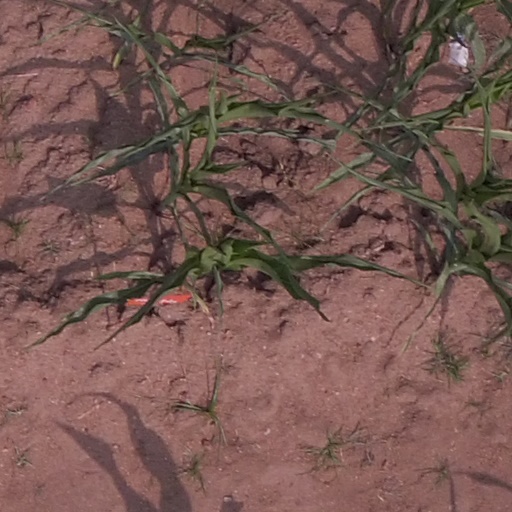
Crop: maize; corn